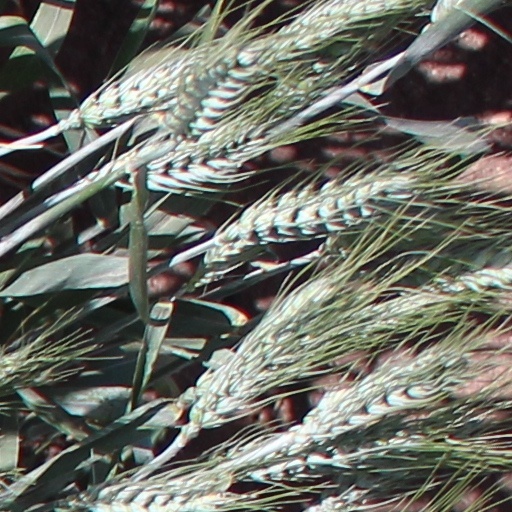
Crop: wheat